Eurydice

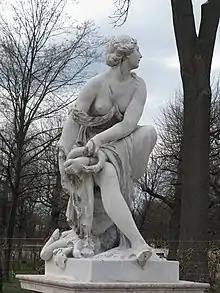
Statue of Eurydice at Schönbrunn Palace; note the snake biting her foot

The story of Orpheus and Eurydice has been depicted in a number of works by artists, including Titian, Peter Paul Rubens, Nicolas Poussin, and Corot. More recently, the story has been depicted by Bracha Ettinger, whose series, "Eurydice", was exhibited in the Pompidou Centre ("Face à l'Histoire", 1996); the Stedelijk Museum, Amsterdam ("Kabinet", 1997), and The Royal Museum of Fine Arts, Antwerp ("Gorge(l)", 2007). The story has inspired ample writings in the fields of ethics, aesthetics, art, and feminist theory. In the game Hades (2020), the aftermath of the tale of Orpheus and Eurydice is told throughout a playthrough of the game.